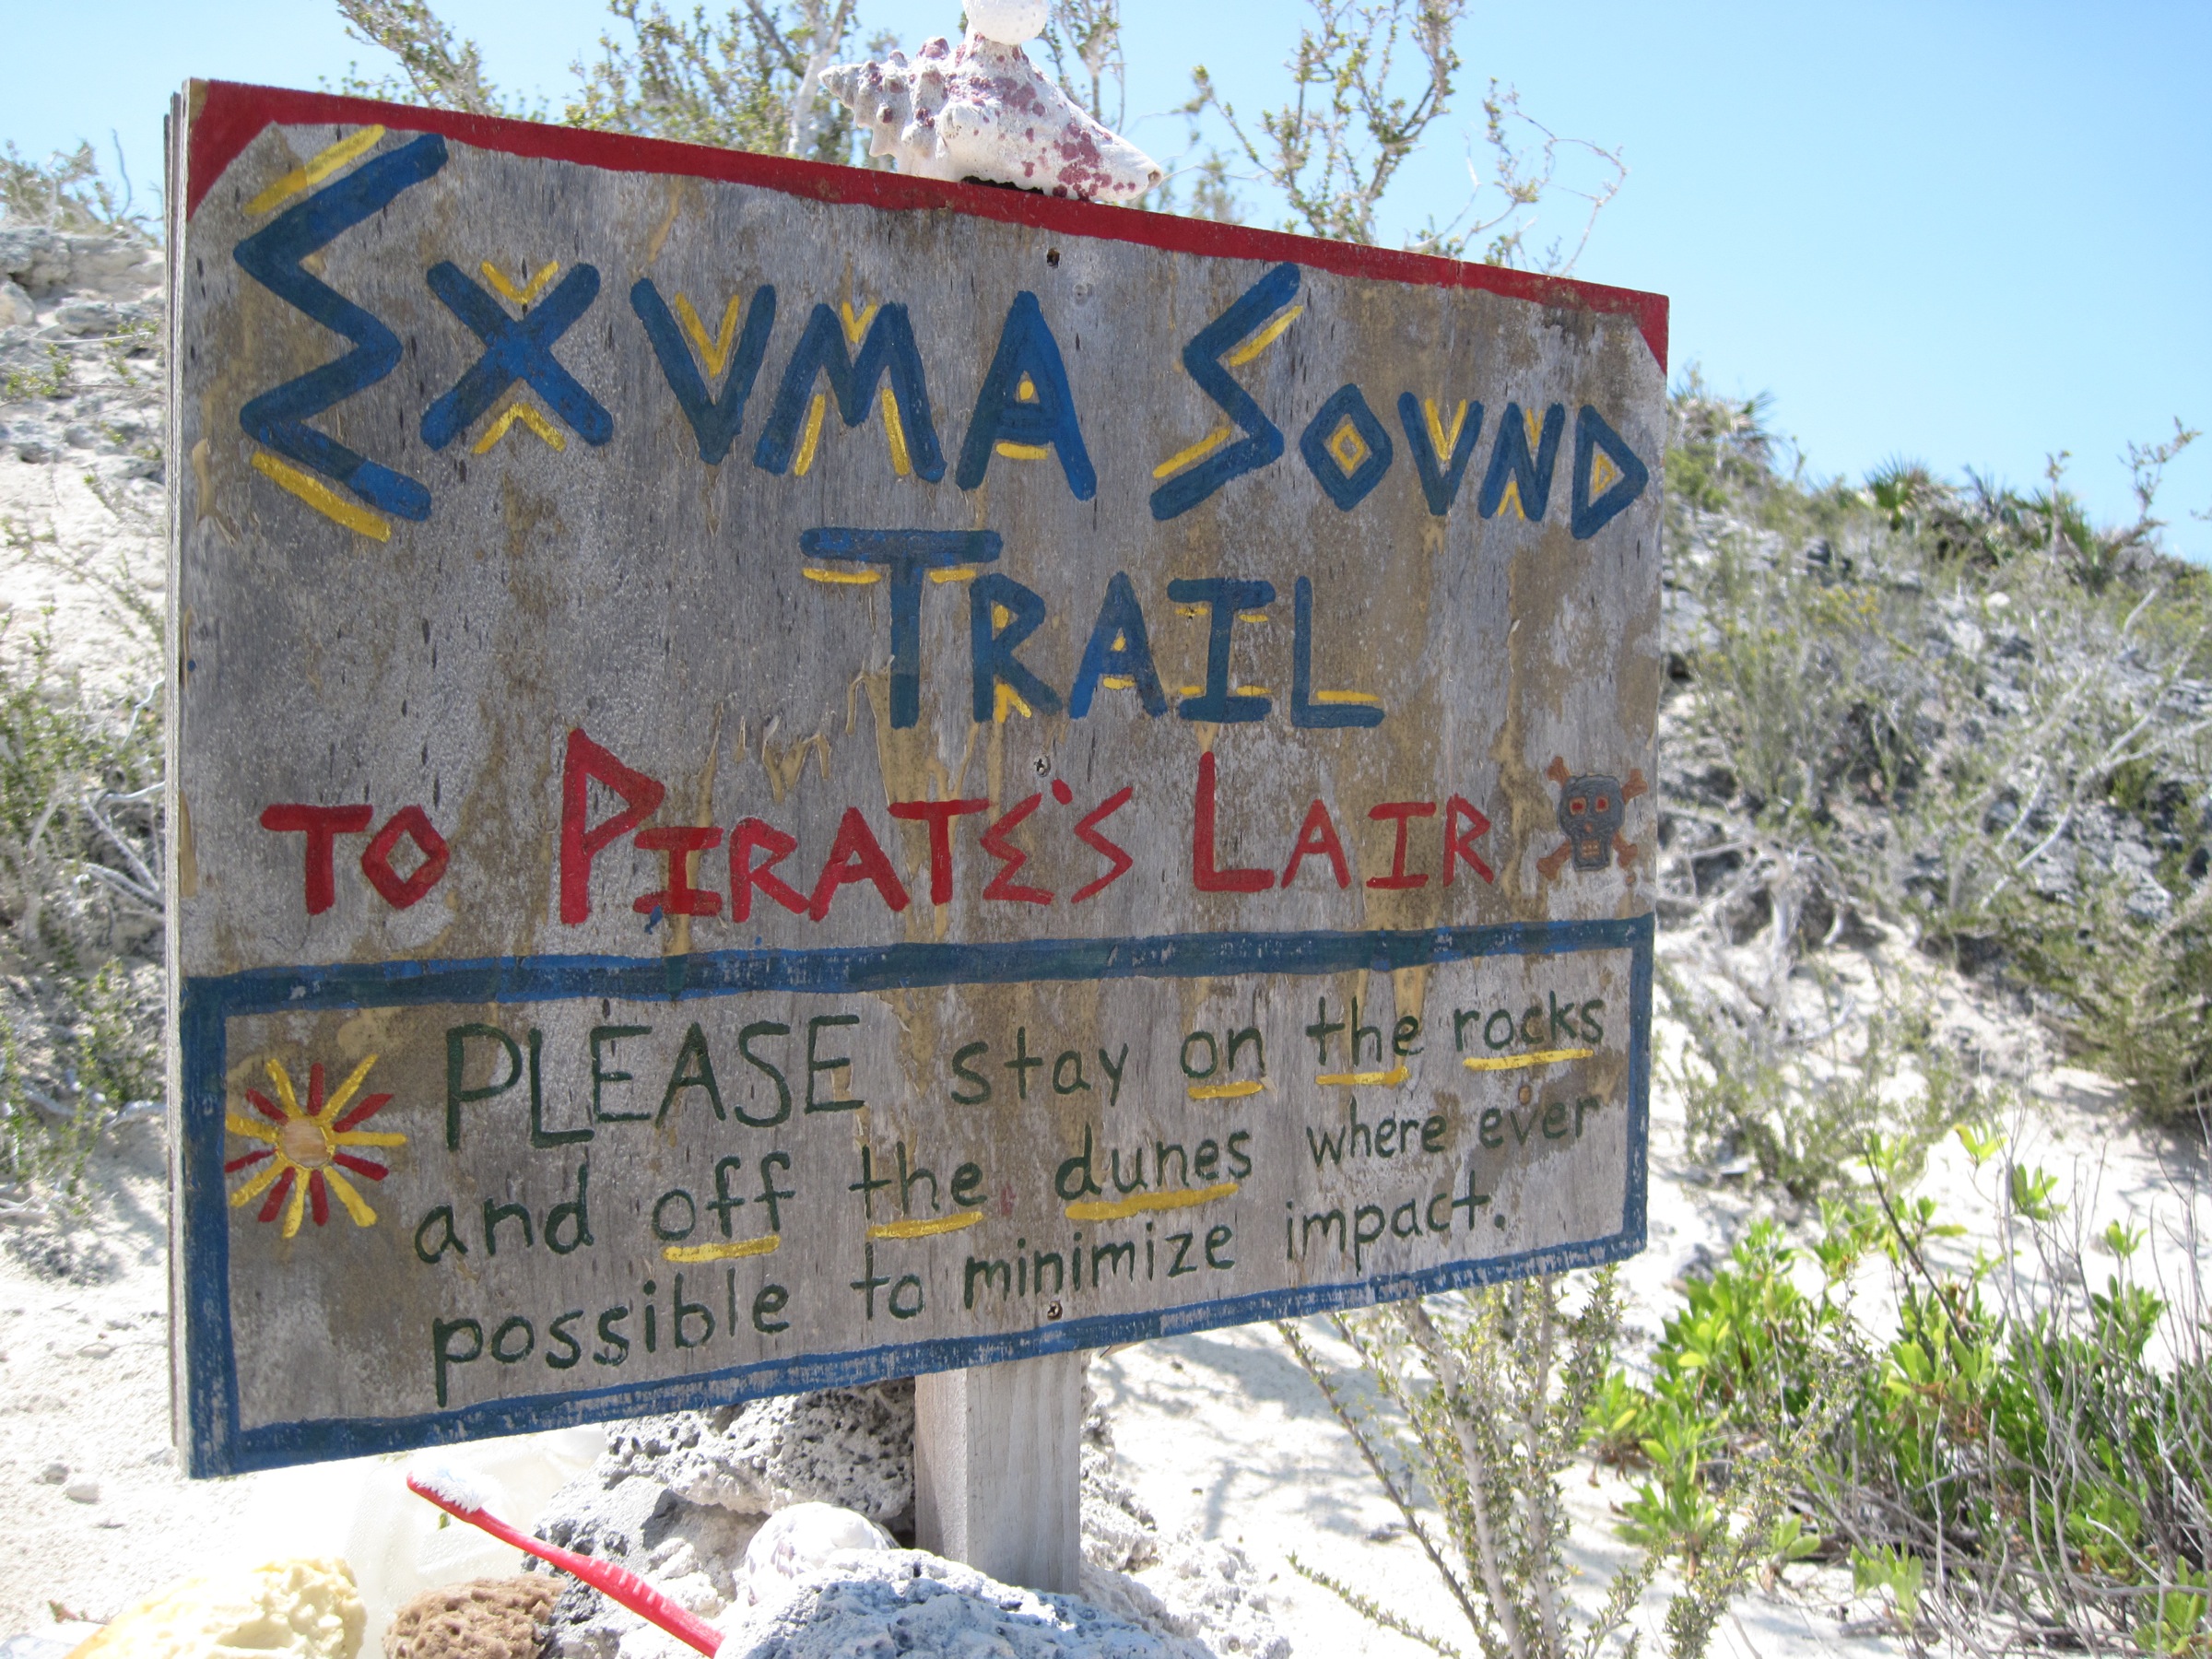
advertising, sign, community, street sign, signage, bahamas, traffic sign